Lawrence Nicholas

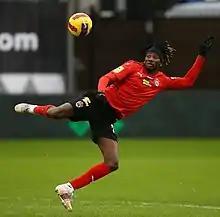
Nicholas with Khimki in 2022

Lawrence Anwan Nicholas (born 17 May 2001) is a Nigerian footballer who plays as a midfielder, most recently for Istiklol.